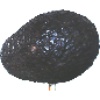
Label: avocado